Sándor Petőfi

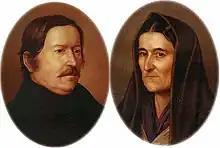
Petőfi's parents (painted by Petrich Soma Orlay)

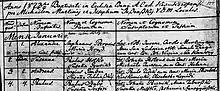
Petőfi's entry in the parish register in Latin (kept at the Kiskőrös Petőfi Museum)

The family lived for some time in Szabadszállás, where his father owned a slaughterhouse. Within two years, the family moved to Kiskunfélegyháza, and Petőfi always viewed the city as his true home. His father tried to give his son the best possible education and sent him to a lyceum, but when Sándor was 15, the family went through a period of financial hardship due to the Danube floods of 1838 and the bankruptcy of a relative. Sándor had to leave the lyceum which he was attending in Selmecbánya (today Banská Štiavnica in Slovakia). He held small jobs in various theatres in Pest, worked as a teacher in Ostffyasszonyfa, and spent some months as a soldier in Sopron.